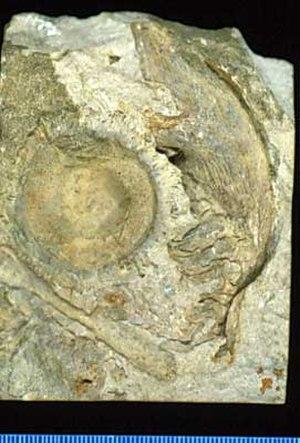
Williamsonia est un genre éteint de l'ordre des Bennettitales, un groupe également éteint de spermaphytes. Il se trouvait sur toute la surface de la Terre et a vécu du Jurassique au Crétacé.